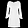
Label: Dress